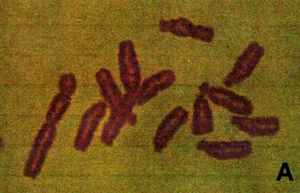
Vicia faba est une espèce de plantes dicotylédones de la famille des Fabaceae, sous-famille des Faboideae, originaire d'Eurasie et du bassin méditerranéen. C'est une plante herbacée annuelle cultivée depuis plusieurs millénaires pour ses graines riches en protéines et en amidon, destinées tant à la consommation humaine qu'à l'alimentation animale. C'est une espèce diploïde, inconnue à l'état naturel et dont l'ancêtre sauvage n'a pas pu être identifié. On en connaît de nombreux types morphologiques classés en différentes sous-espèces ou variétés, appelées « fèves » et « féveroles ». Les fruits sont des gousses contenant des graines de taille variable, plus grande pour les fèves, et plus petite pour les fèveroles. Ces graines contiennent néanmoins des facteurs antinutritionels dont certains peuvent être dangereux pour les personnes prédisposées.